Sudetenland

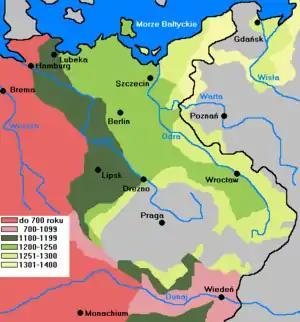
Stages of German eastern settlement, 700–1400

In the Middle Ages the regions situated on the mountainous border of the Duchy and the Kingdom of Bohemia (Crown of Saint Václav) had since the Migration Period been settled mainly by western Slavic Czechs. Along the Bohemian Forest in the west, the Czech lands bordered on the German Slavic tribes (German Sorbs) stem duchies of Bavaria and Franconia; marches of the medieval German kingdom had also been established in the adjacent Austrian lands south of the Bohemian-Moravian Highlands and the northern Meissen region beyond the Ore Mountains. In the course of the "Ostsiedlung" (settlement of the east), German settlement from the 13th century onwards continued to move into the Upper Lusatia region and the duchies of Silesia north of the Sudetes mountain range.